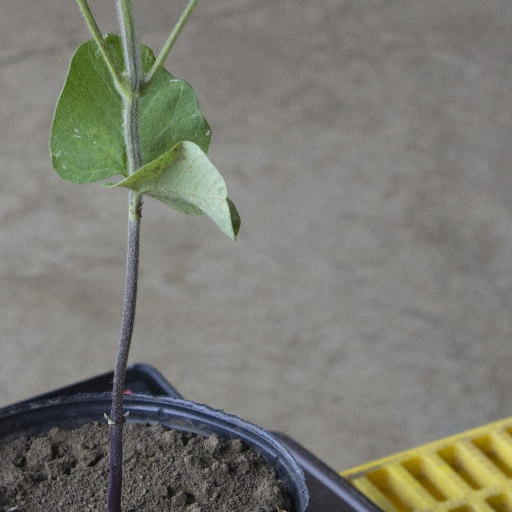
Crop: soybean